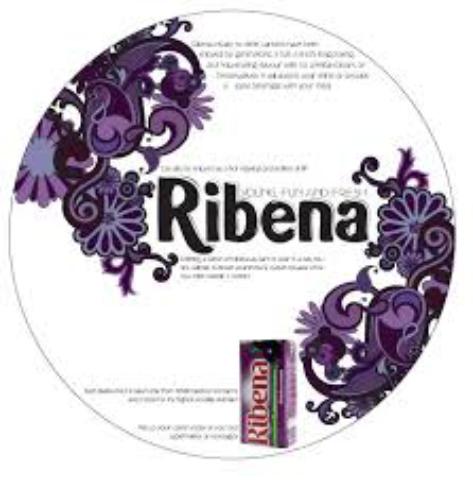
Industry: Food